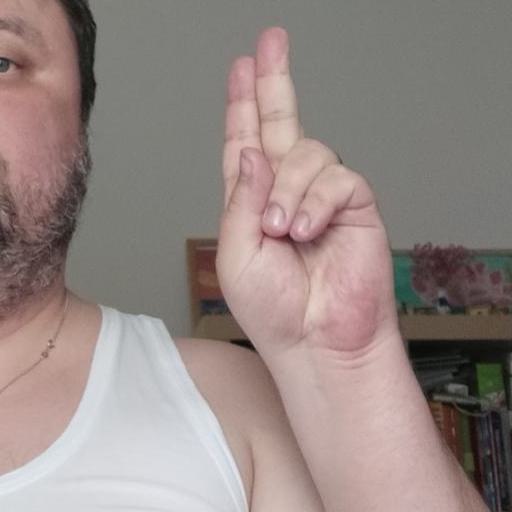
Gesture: two_up